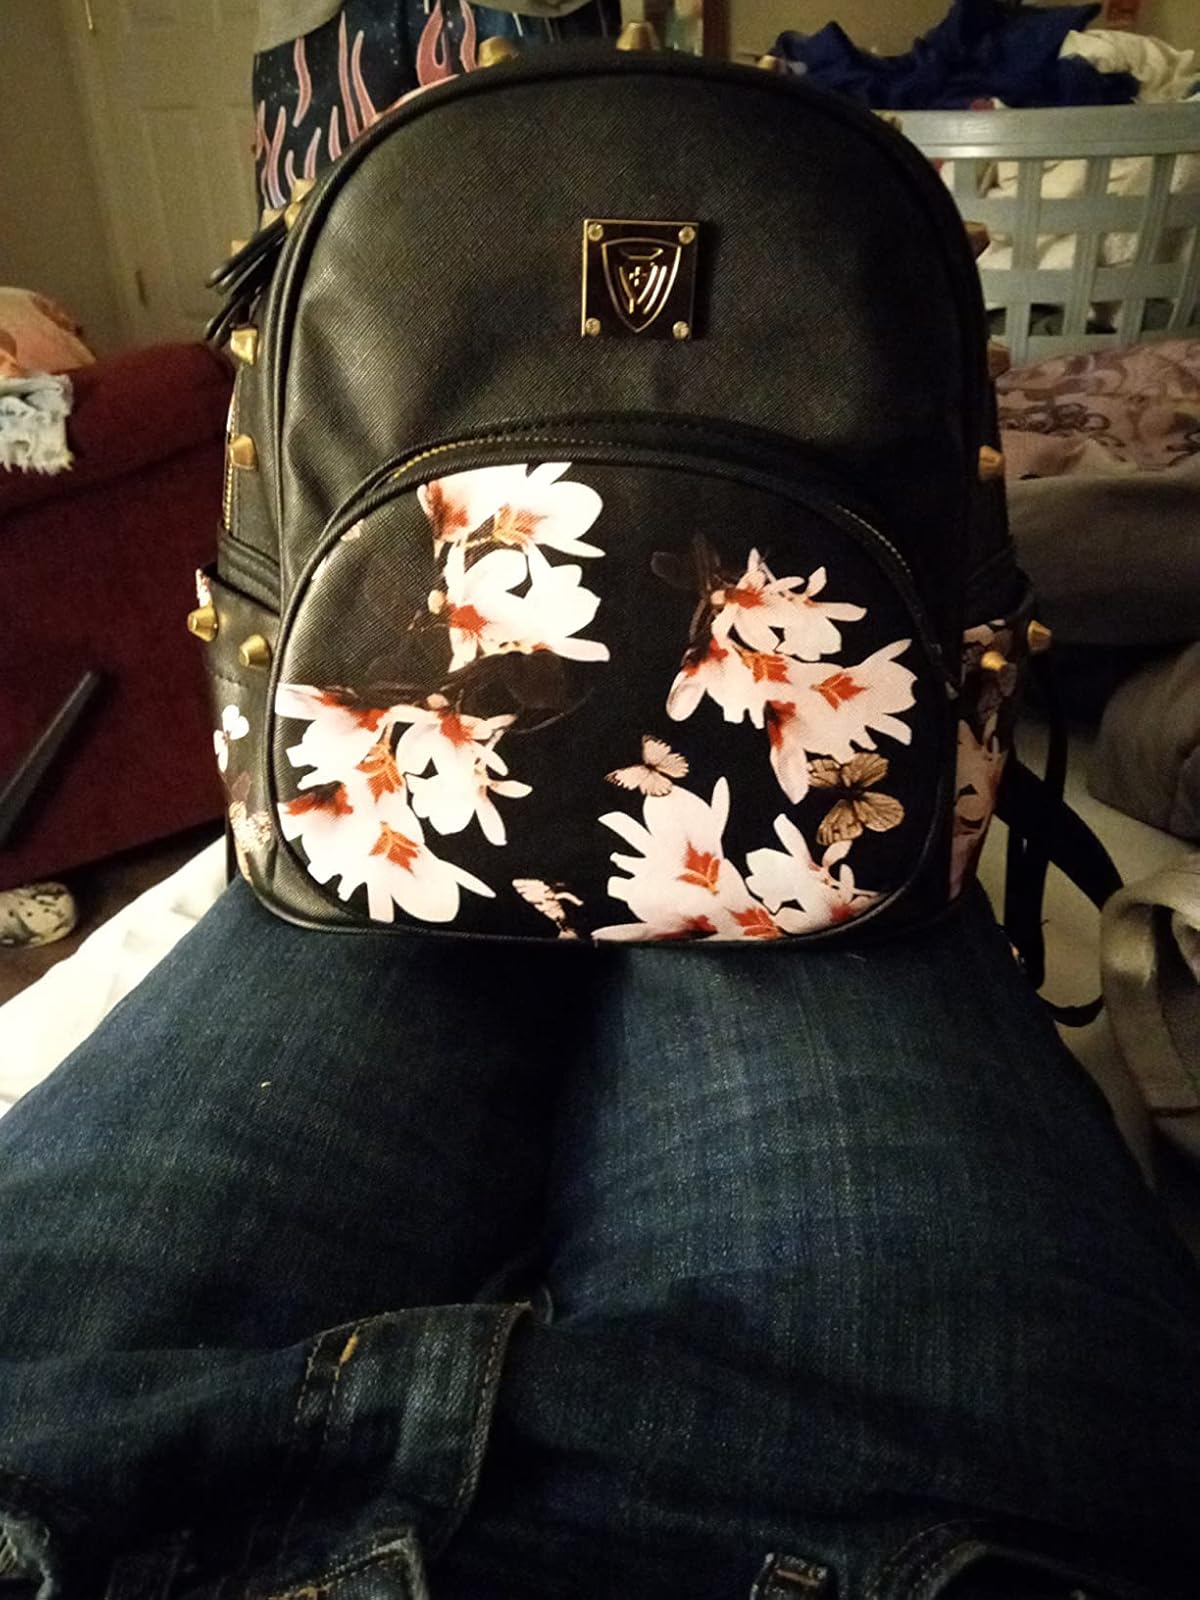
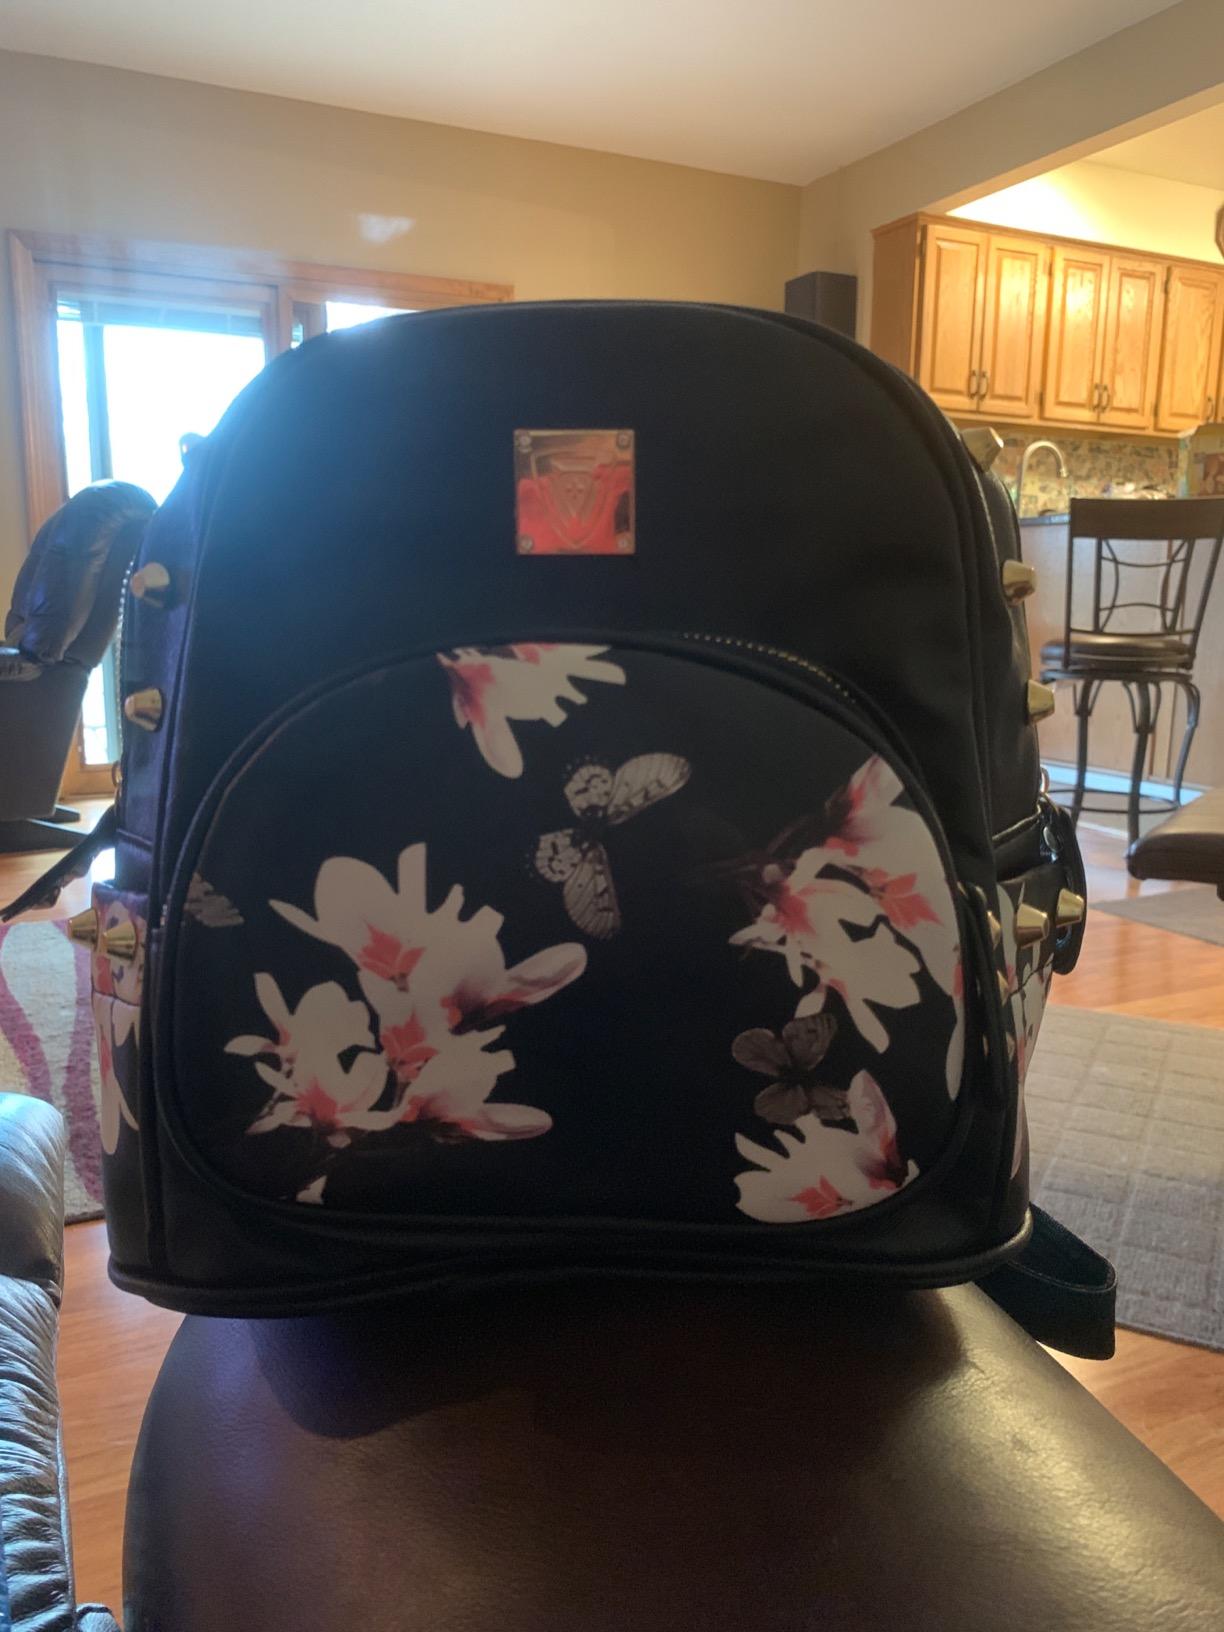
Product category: accessories_handbag
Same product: yes